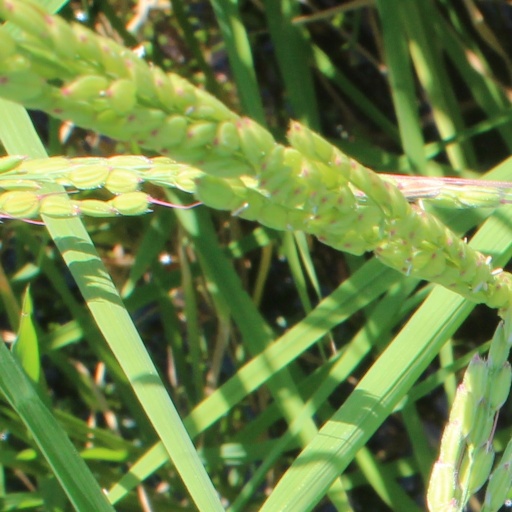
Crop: rice